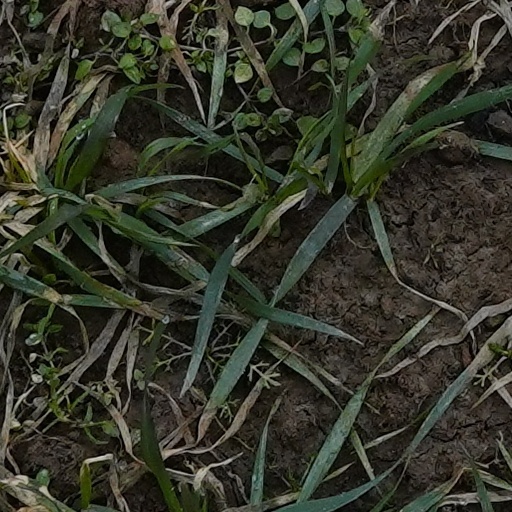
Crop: wheat